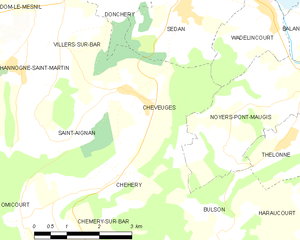
Carte des communes françaises: Cheveuges